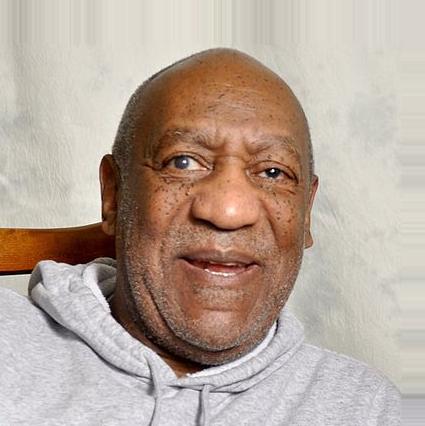
Age: 73